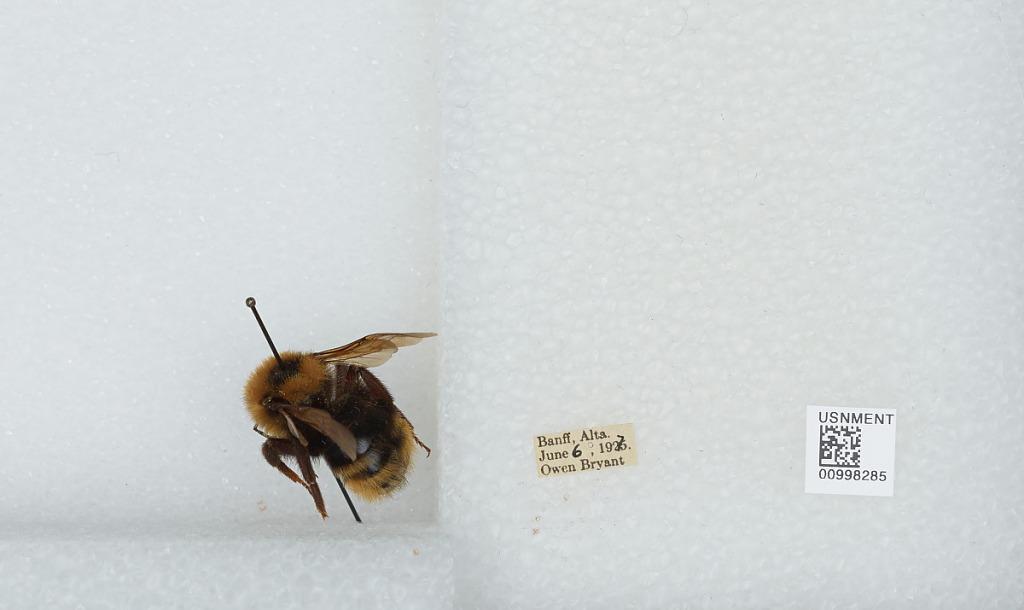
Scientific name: Bombus (Psithyrus) insularis (Smith)
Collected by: O. Bryant
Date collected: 1927-6-6
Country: Canada
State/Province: Alberta
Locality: Banff
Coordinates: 51.1706, -115.572